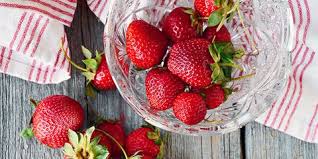
Label: Strawberry